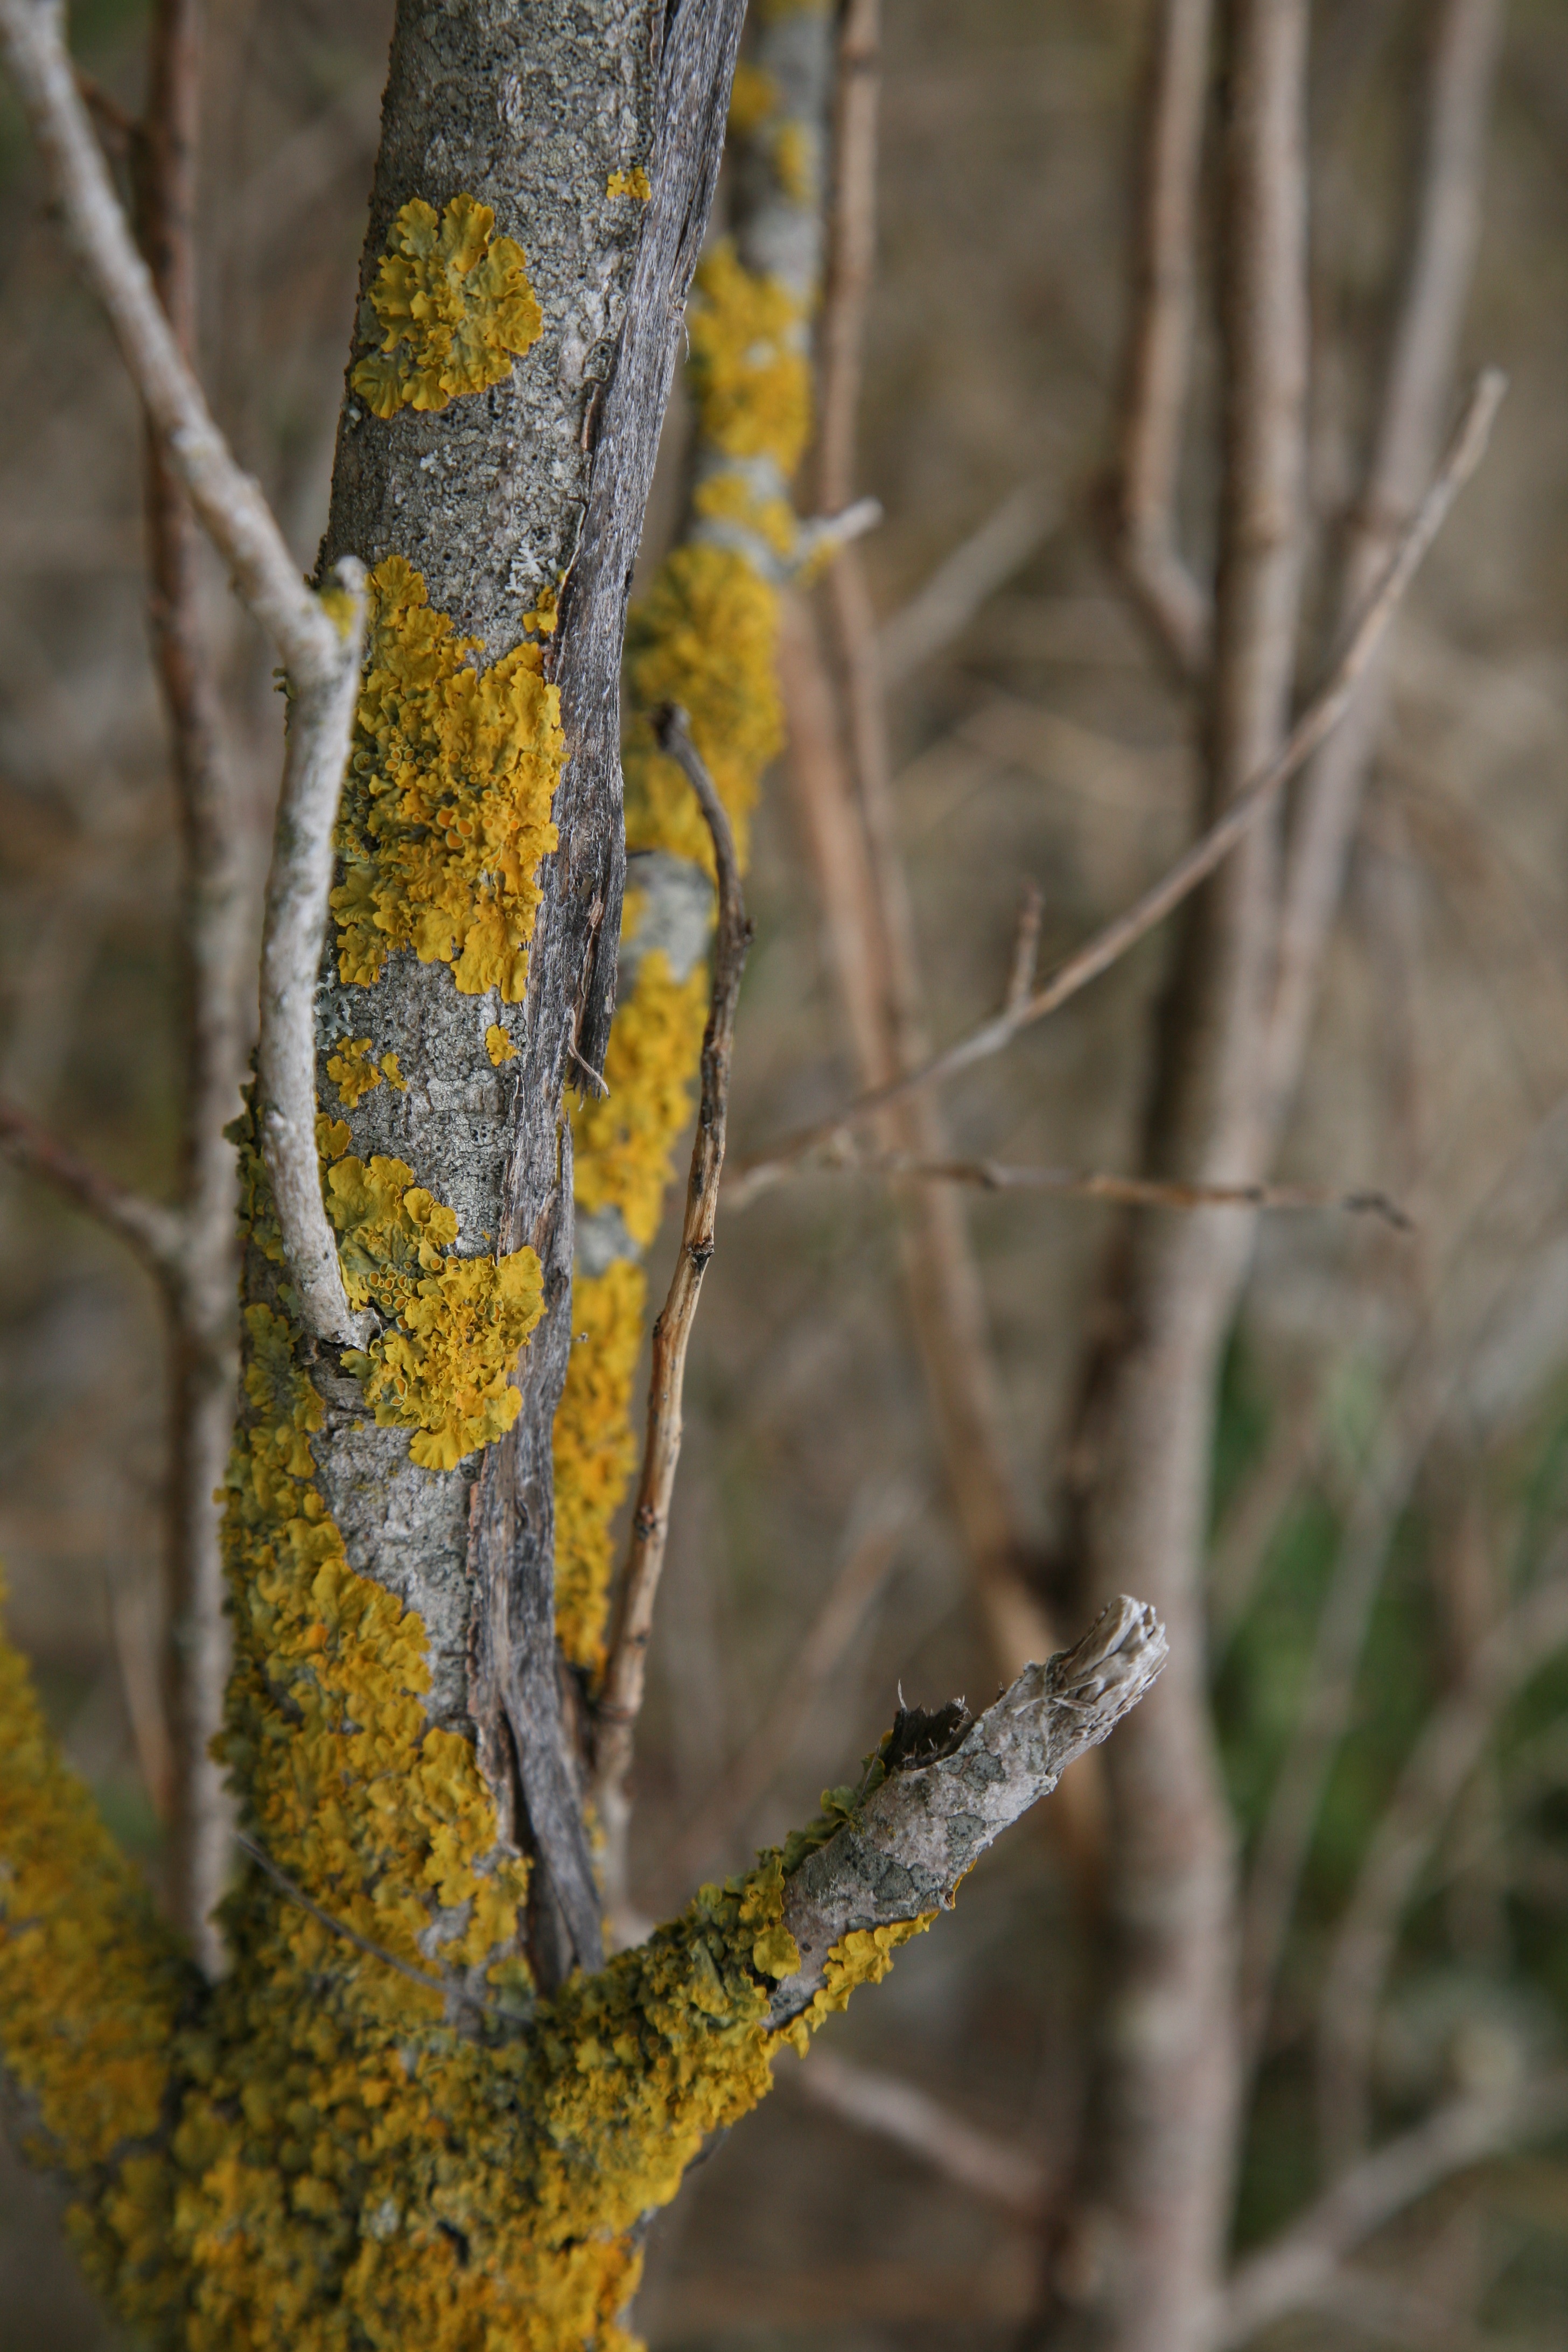
tree, nature, forest, branch, plant, sunlight, leaf, dune, trunk, wildlife, green, autumn, botany, reptile, flora, season, fauna, lichen, woodland, branche, habitat, pasdecalais, stellaplage, flechte, liquen, lichene, korstmos, l icean, natural environment, plant stem, woody plant